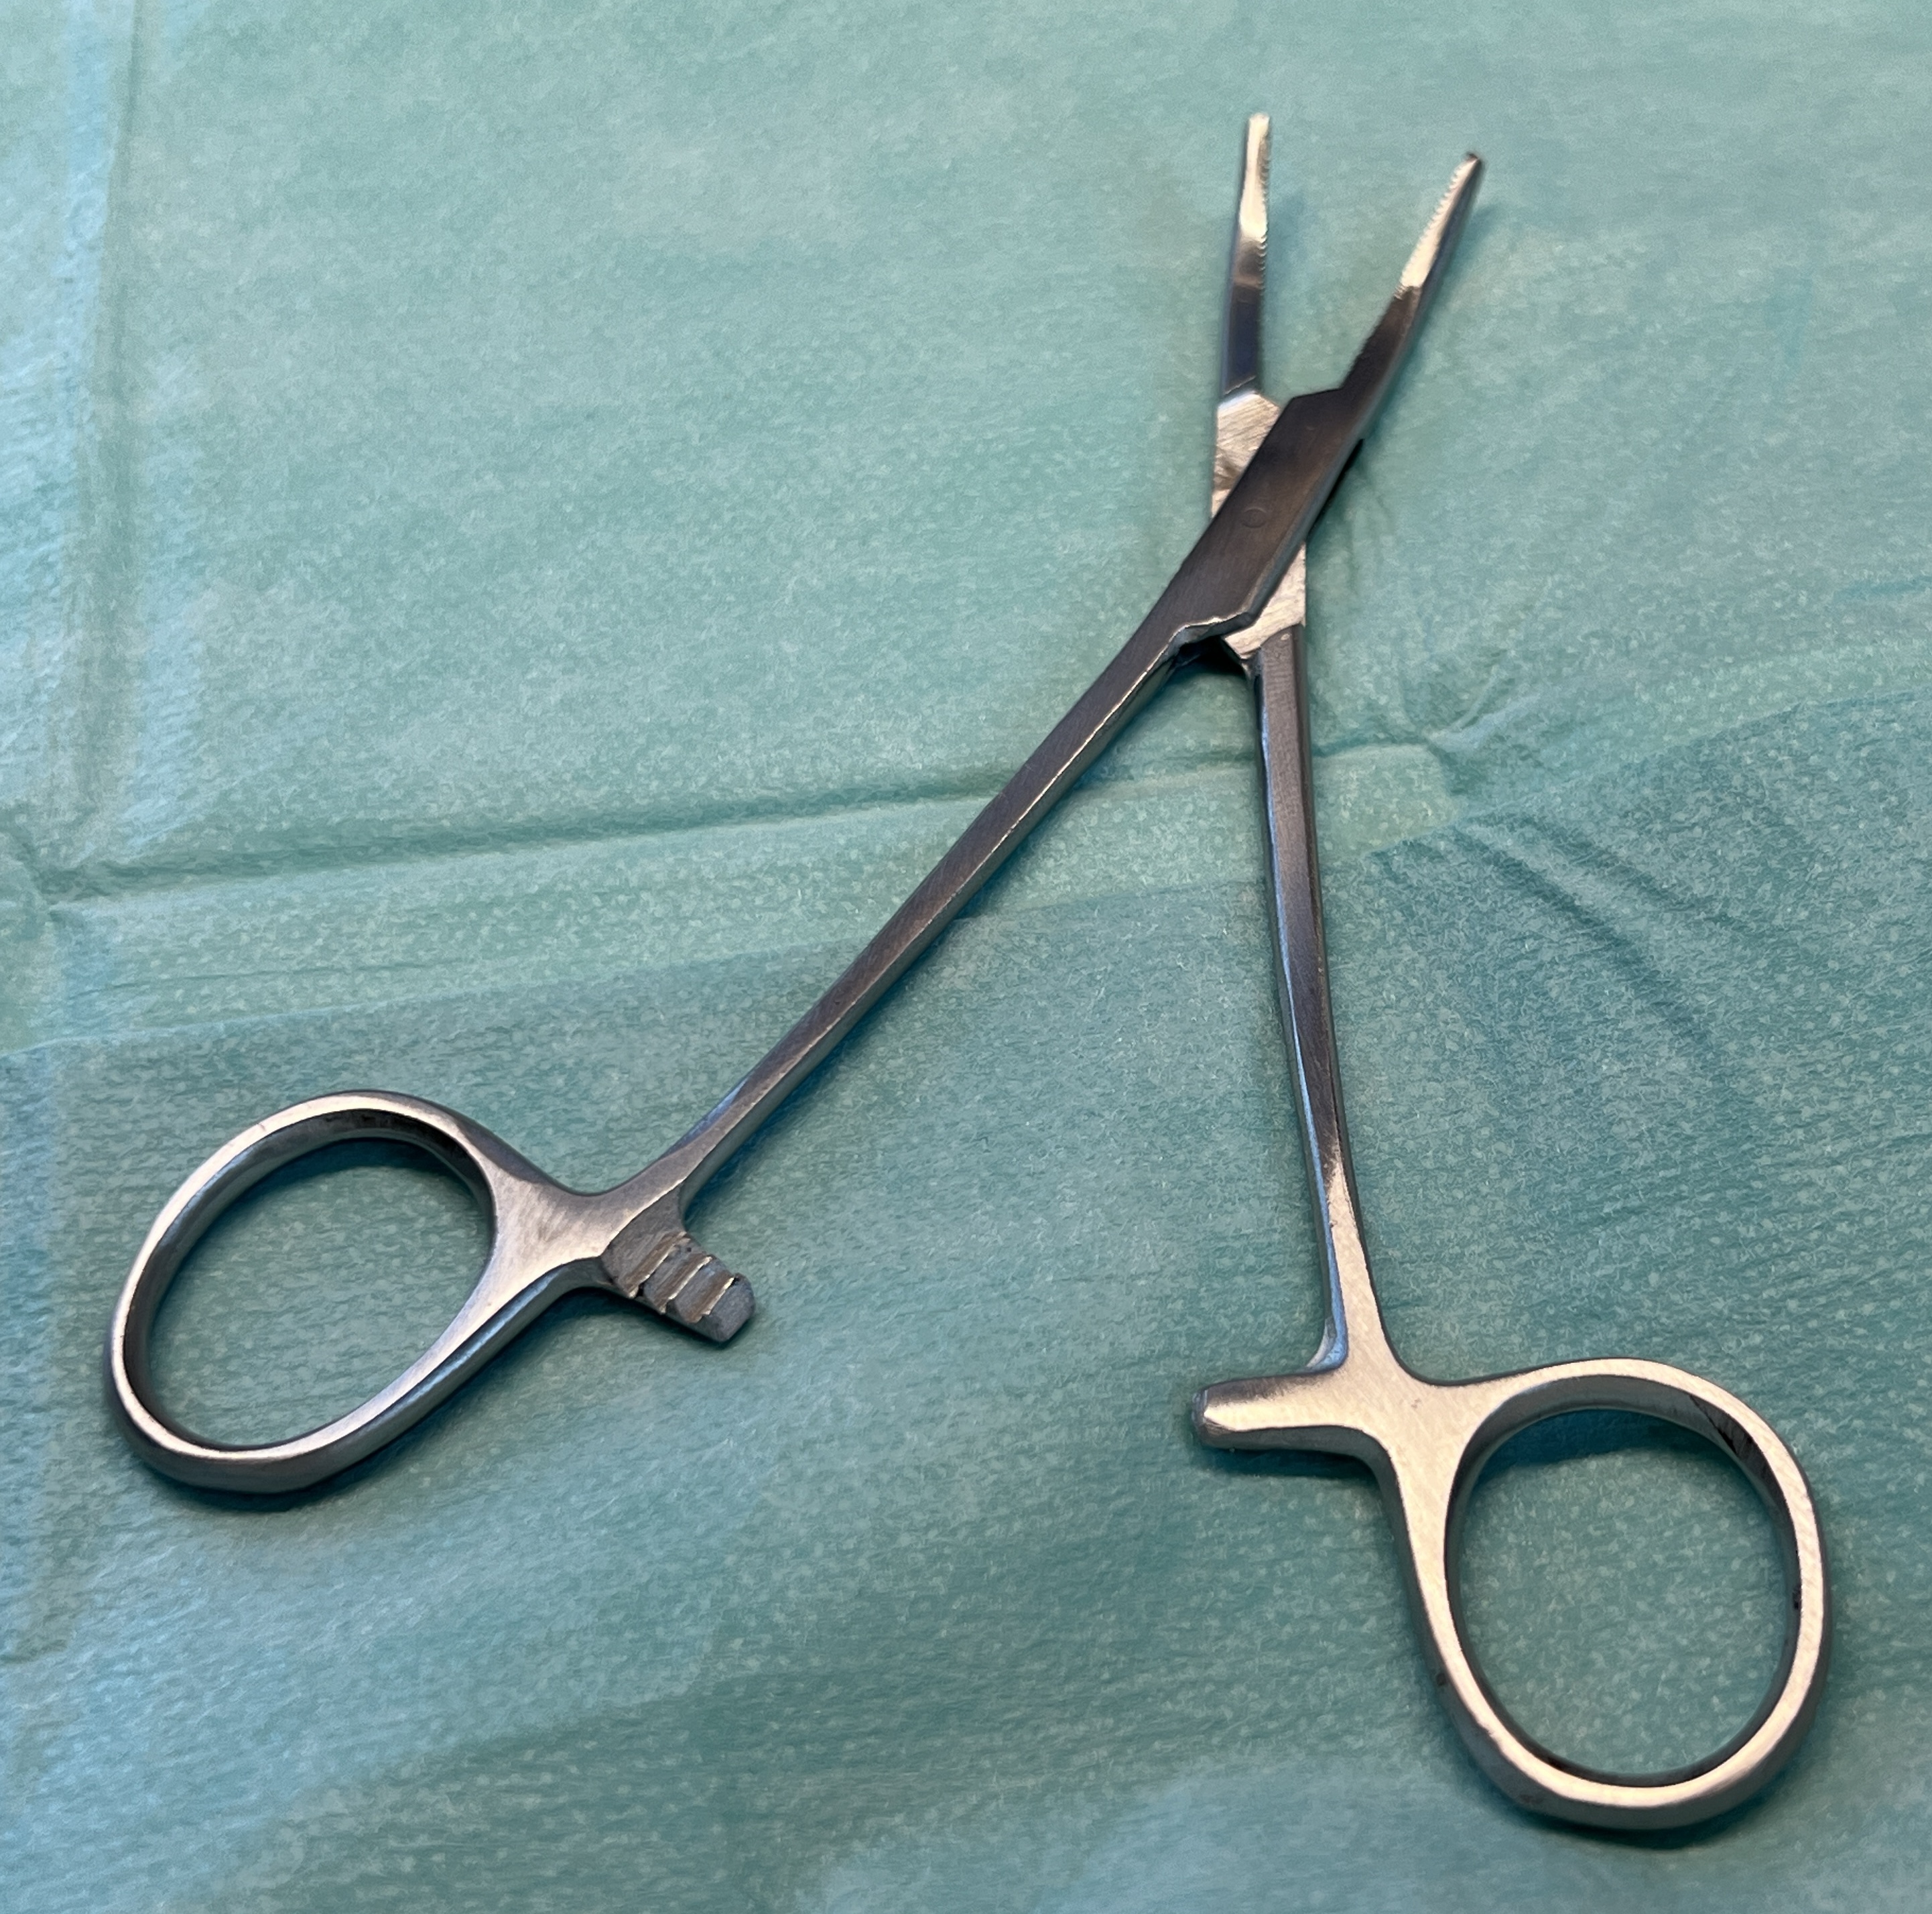
Hinged instrument state: open